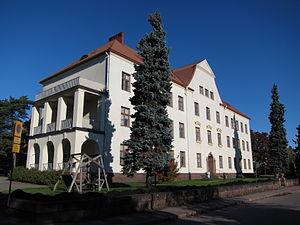
Kaarlo Könönen est un architecte finlandais.
Kotka est une ville de Finlande située au Sud-Est du pays, sur deux îles à l'embouchure du fleuve Kymi.